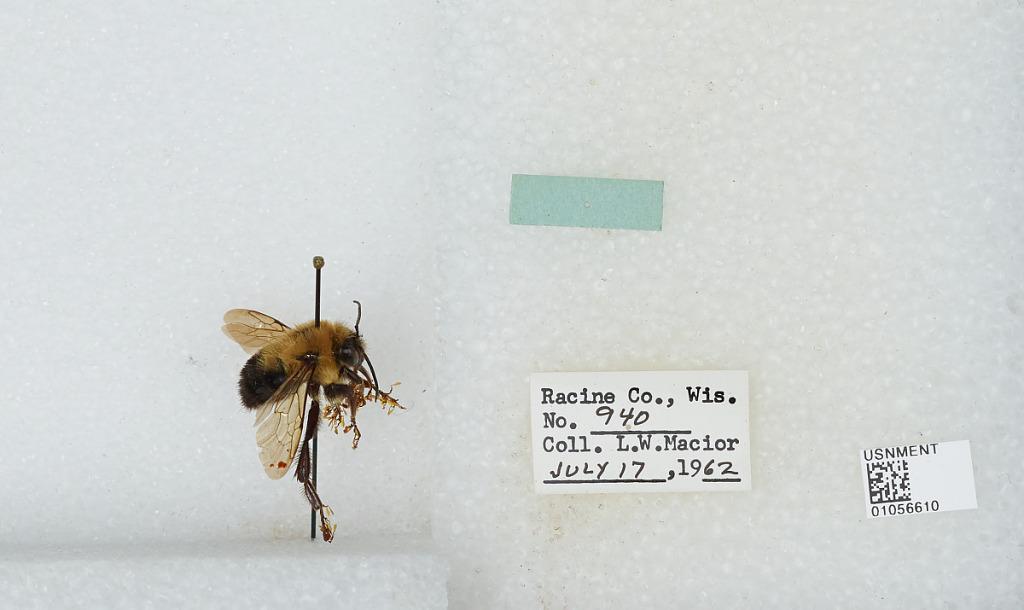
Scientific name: Bombus (Pyrobombus) bimaculatus Cresson
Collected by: L. Macior
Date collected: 1962-7-17
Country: United States
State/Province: Wisconsin
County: Racine
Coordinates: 42.78, -87.76